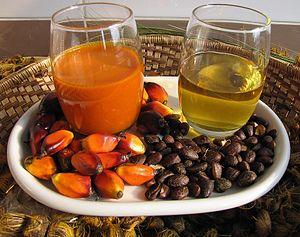
L'huile de palmiste est extraite des graines - les noyaux - du fruit du palmier à huile.